Daniel A. Dorsey

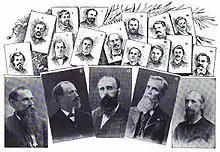
Andrew's Raiders - Daniel A. Dorsey is at #3 (Back row, 1st from left)

Dorsey was born on 31 December 1838 in Lancaster, Ohio, and joined the 33rd Ohio Volunteer Infantry at Portsmouth, Ohio, on 18 September 1861. Within a few months he was promoted to corporal, in November 1861. He was one of 22 men who took part in what later became known as the Great Locomotive Chase. The mission involved attempting to disrupt Confederate telegraph, bridge and rail communication. The men, known as "Andrews' Raiders", under the direction of James J. Andrews, boarded a train in Georgia. On April 12, after the train had stopped in Big Shanty, they commandeered the train and headed for Chattanooga, Tennessee. While being pursued by the Confederates, they destroyed track and telegraph lines along the way. They abandoned the endeavor before reaching Chattanooga and were soon captured. Some of the men were hanged and others taken to prison camp. Dorsey, among those who had been captured, managed to escape from the Fulton County jail on 16 October 1862, rejoining his company soon afterwards.